Sulis

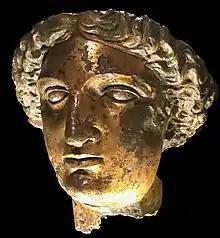
Gilt bronze head from the cult statue of Sulis Minerva from the Temple at Bath, found in Stall Street in 1727 and now displayed at the Roman Baths (Bath).

In the localised Celtic polytheism practised in Great Britain, Sulis was a deity worshiped at the thermal spring of Bath. She was worshiped by the Romano-British as Sulis Minerva, whose votive objects and inscribed lead tablets suggest that she was conceived of both as a nourishing, life-giving mother goddess and as an effective agent of curses invoked by her votaries.